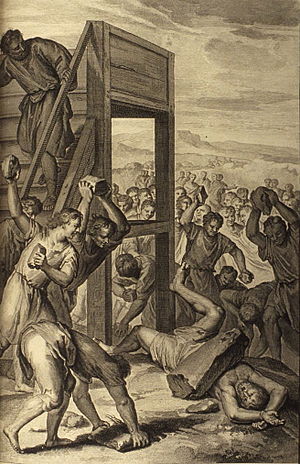
Blasfemi
Stening af blasfemisten, gravering af Gerard Hoet, 1728.
Blasfemi er at spotte eller forhåne guddomme, troslærdomme eller andre genstande for religiøs hengivelse. Mange samfund regner – eller har tidligere regnet – blasfemi for en strafbar forbrydelse, således også Danmark, hvor blasfemi kunne straffes efter Straffelovens § 140, indtil den blev ophævet i 2017.